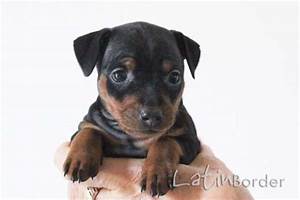
Label: dog